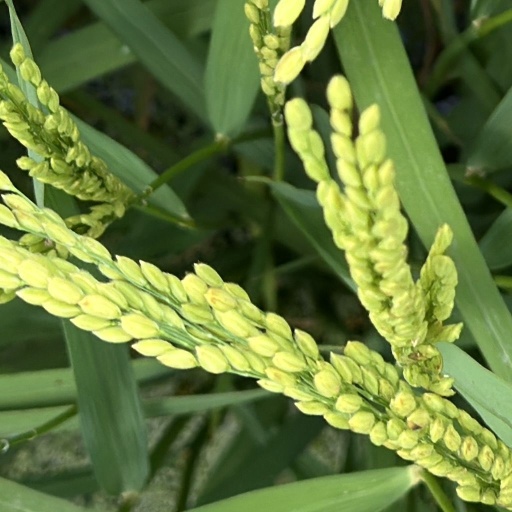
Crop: rice